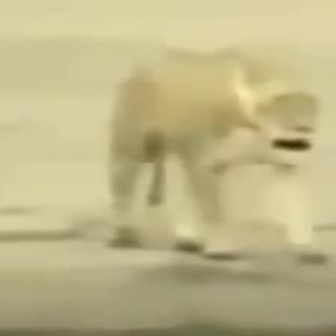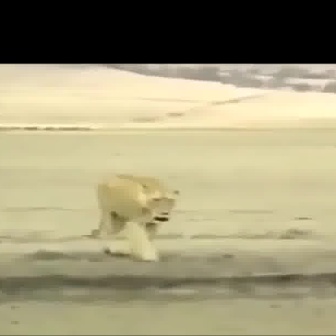
  Please identify the target specified by the bounding box [105,43,326,264] in the first image and locate it in the second image. Return the coordinates in [x_min,y_min,x_max,y_max] format.
Answer: [89,172,178,260]